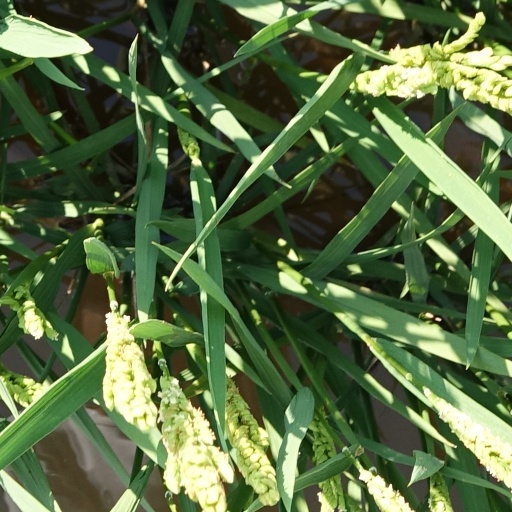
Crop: rice